Leipzig–Hof railway

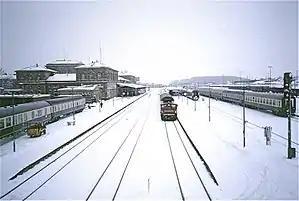
Hof Hauptbahnhof, 1986

Until the opening of the railway to Schleiz in 1888, there was only an insignificant station on the Leipzig–Hof railway in Schönberg. From 1886, a single-storey entrance building, a roundhouse with coal-loading facilities ("Heizhaus") and a coal shed were built. A freight shed had existed since 1875. With the construction of the railway to Hirschberg, the station was again enlarged at the beginning of the 20th century. In the 1990s, the island station was significantly rebuilt.